Ugotowani

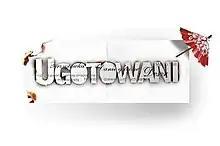

Ugotowani is a TVN television programme shown in Poland. It was the Polish version of the Channel 4's Come Dine with Me. The show has four amateur chefs competing against each other hosting a dinner party for the other contestants. Each competitor then rates the host's performance with the winner winning a 5,000 zł cash prize. An element of comedy is added to the show by a comedian, who provides a dry and "bitingly sarcastic" narration.